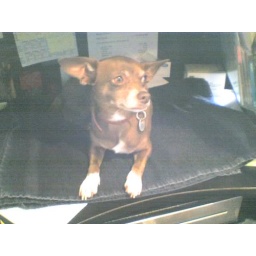
dog in a desk